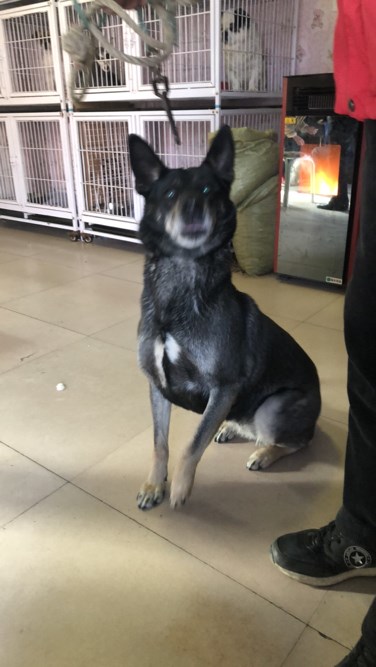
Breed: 3336-n000121-chinese_rural_dog